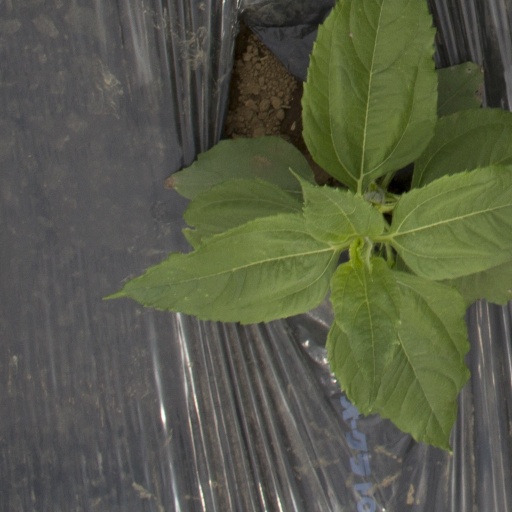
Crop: Jerusalem artichoke